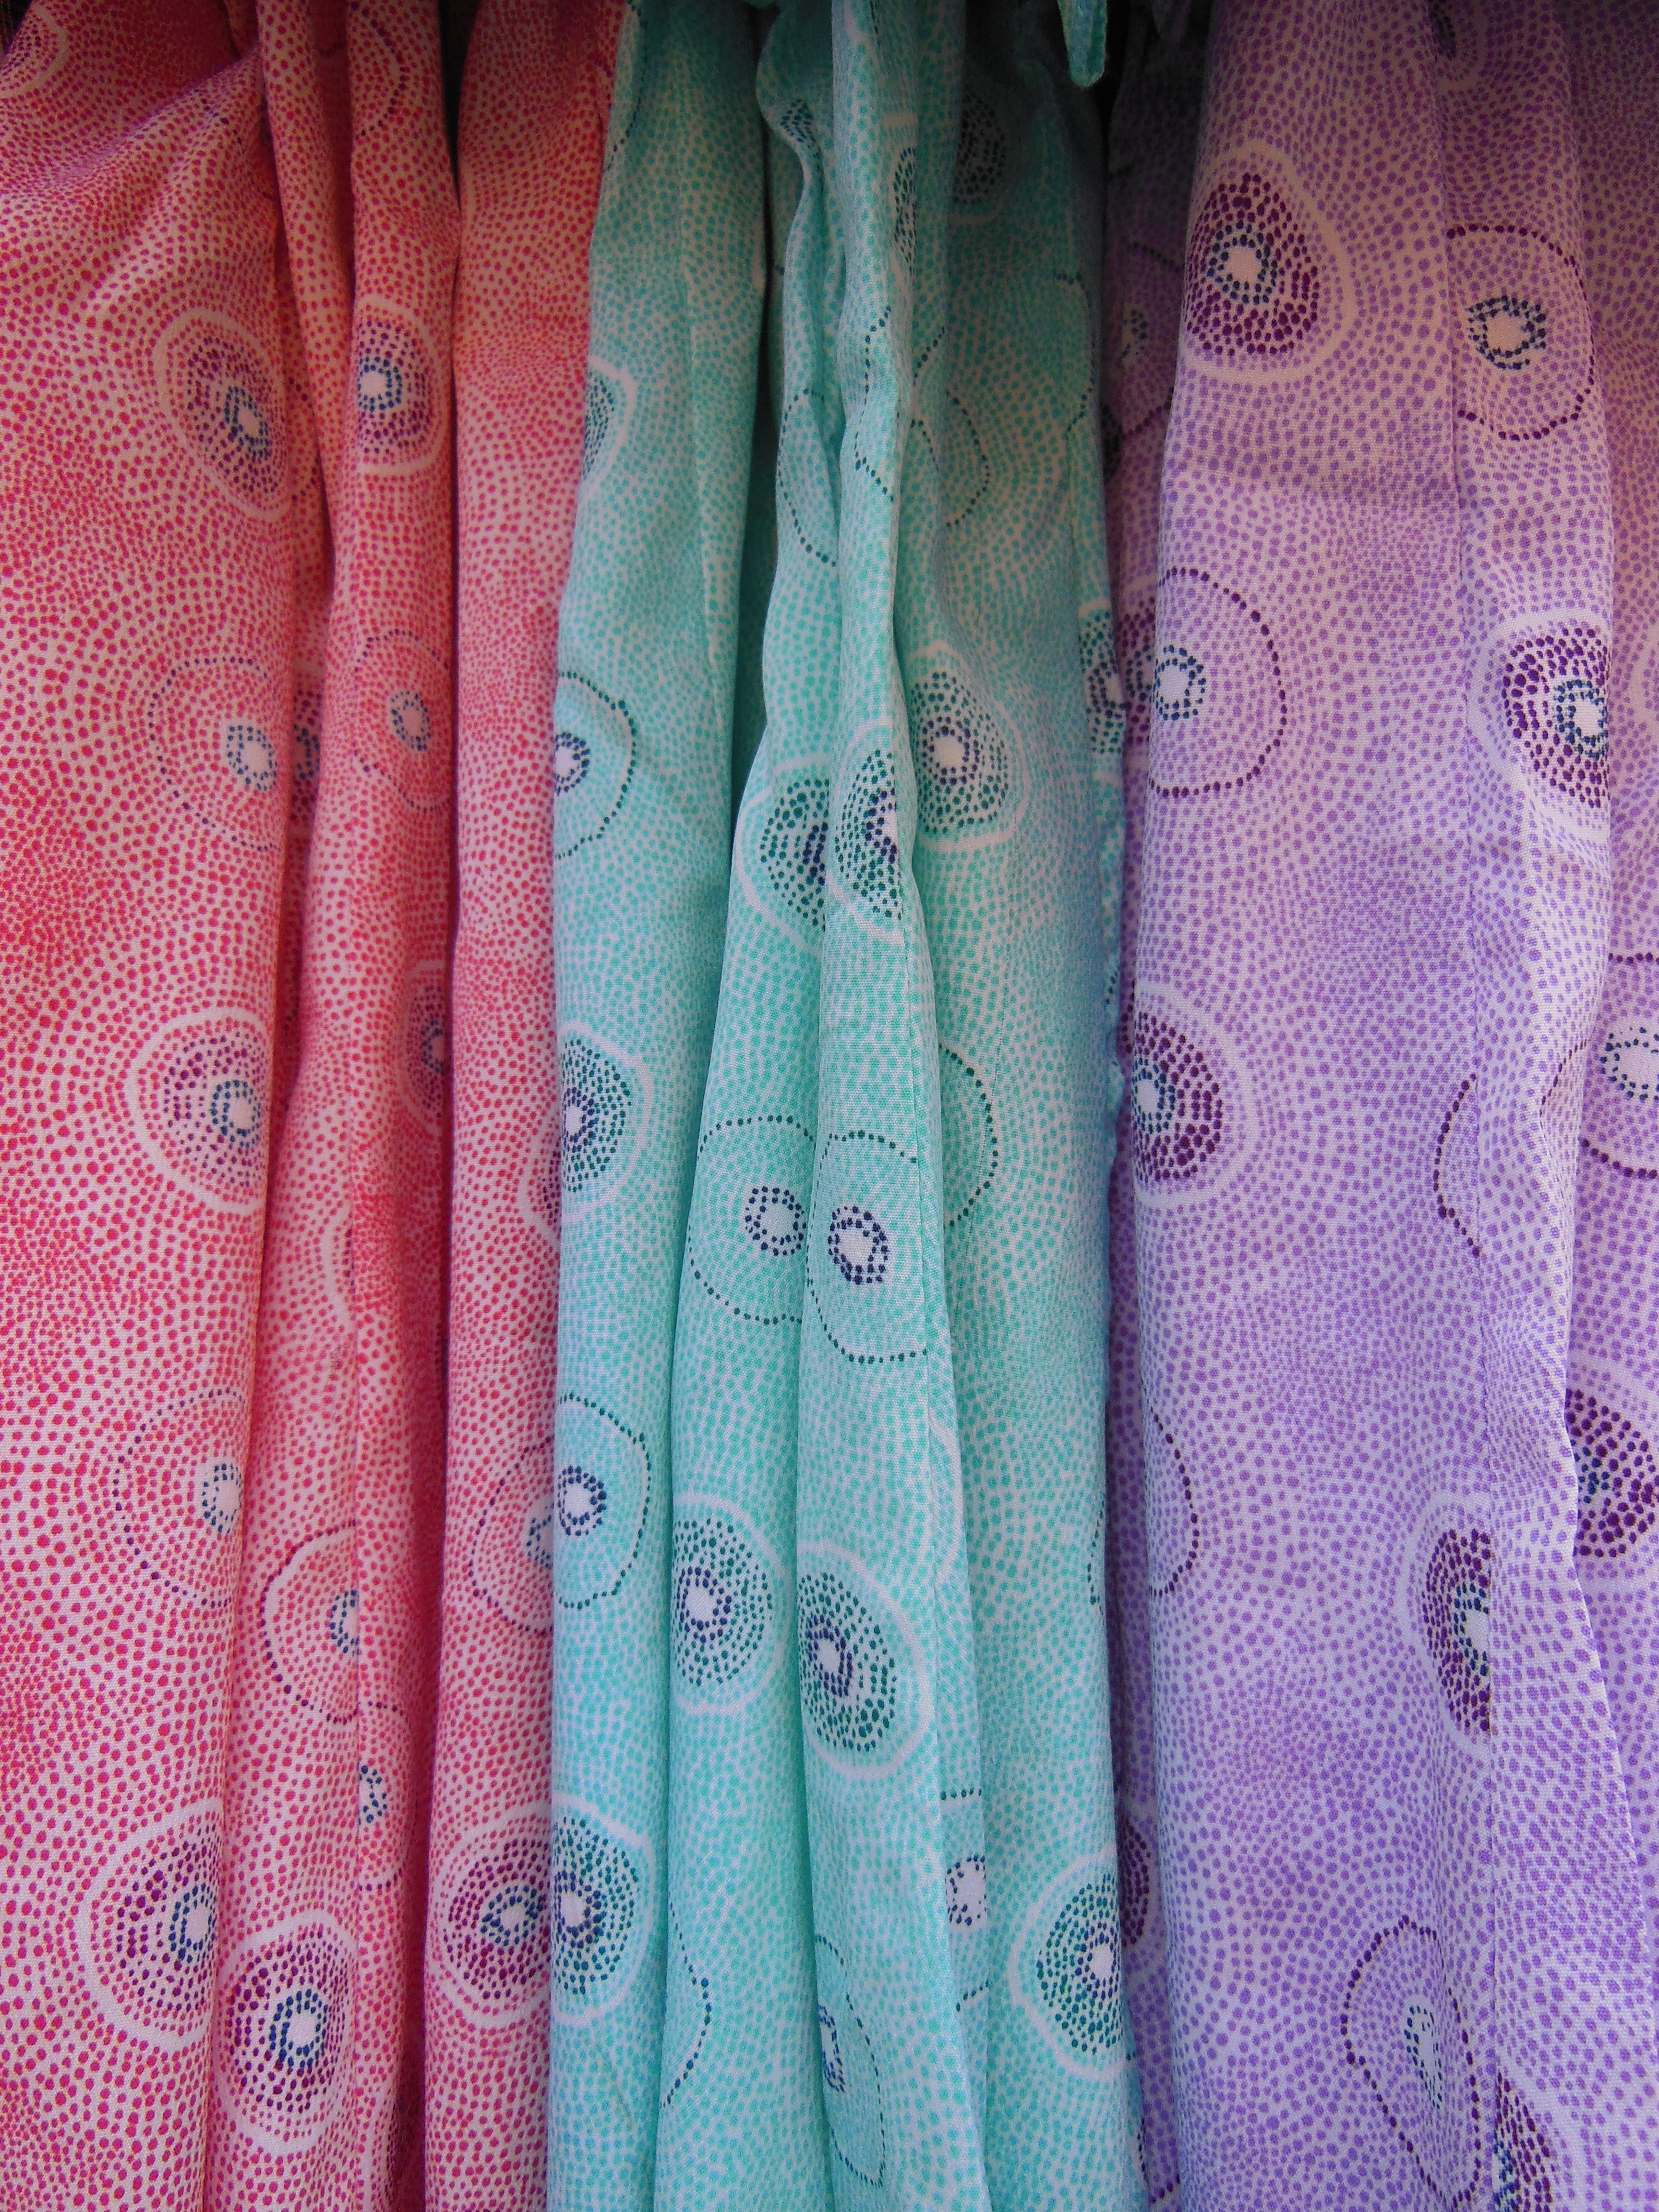
purple, pattern, red, clothing, outerwear, material, fabric, interior design, polka dot, textile, art, colors, turquoise, design, patterns, fashion accessory, circle pattern, spring fashion